Gorilla Jones ("The Fighting Gorilla")

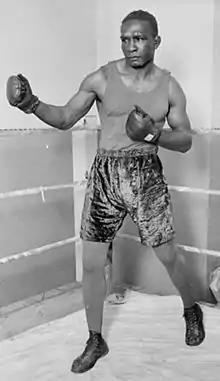
Tiger Flowers

Because of the color bar in pro boxing, Jones never competed for the world title which was not open to black boxers during his career. He won the World Colored Welterweight Championship from Eddie Palmer, the inaugural champion, in a twenty round points decision in New Orleans on February 15, 1915, though he apparently never defended it.